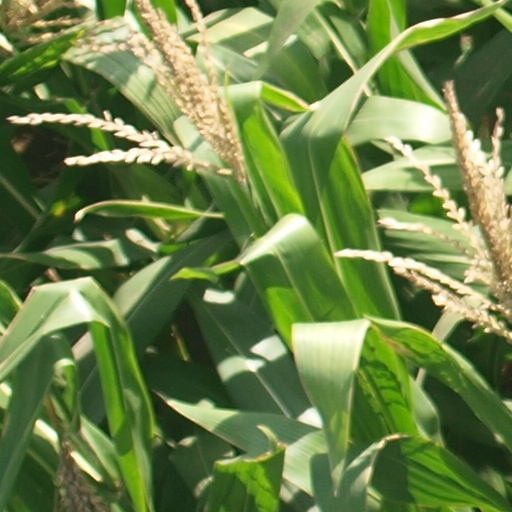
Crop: maize; corn